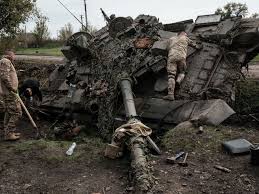
Label: T-64